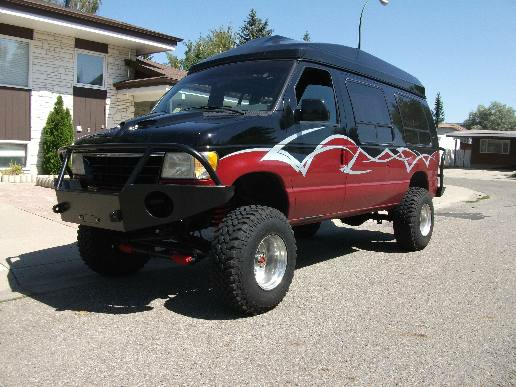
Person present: No